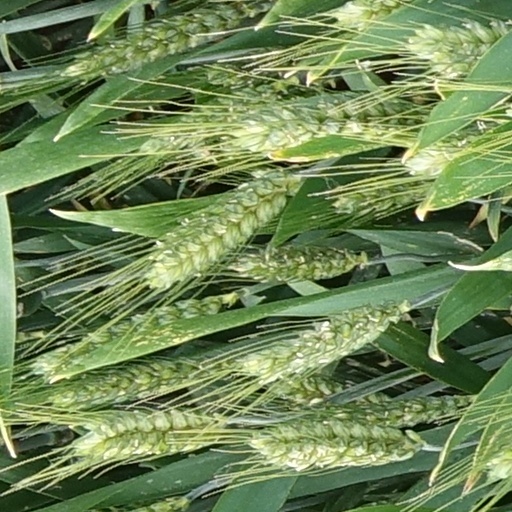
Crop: wheat